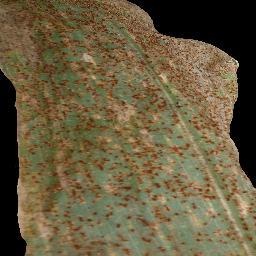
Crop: corn
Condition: (maize)_common_rust